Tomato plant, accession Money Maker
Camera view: horizontal (90 deg, fisheye); turntable rotation: 120 degrees
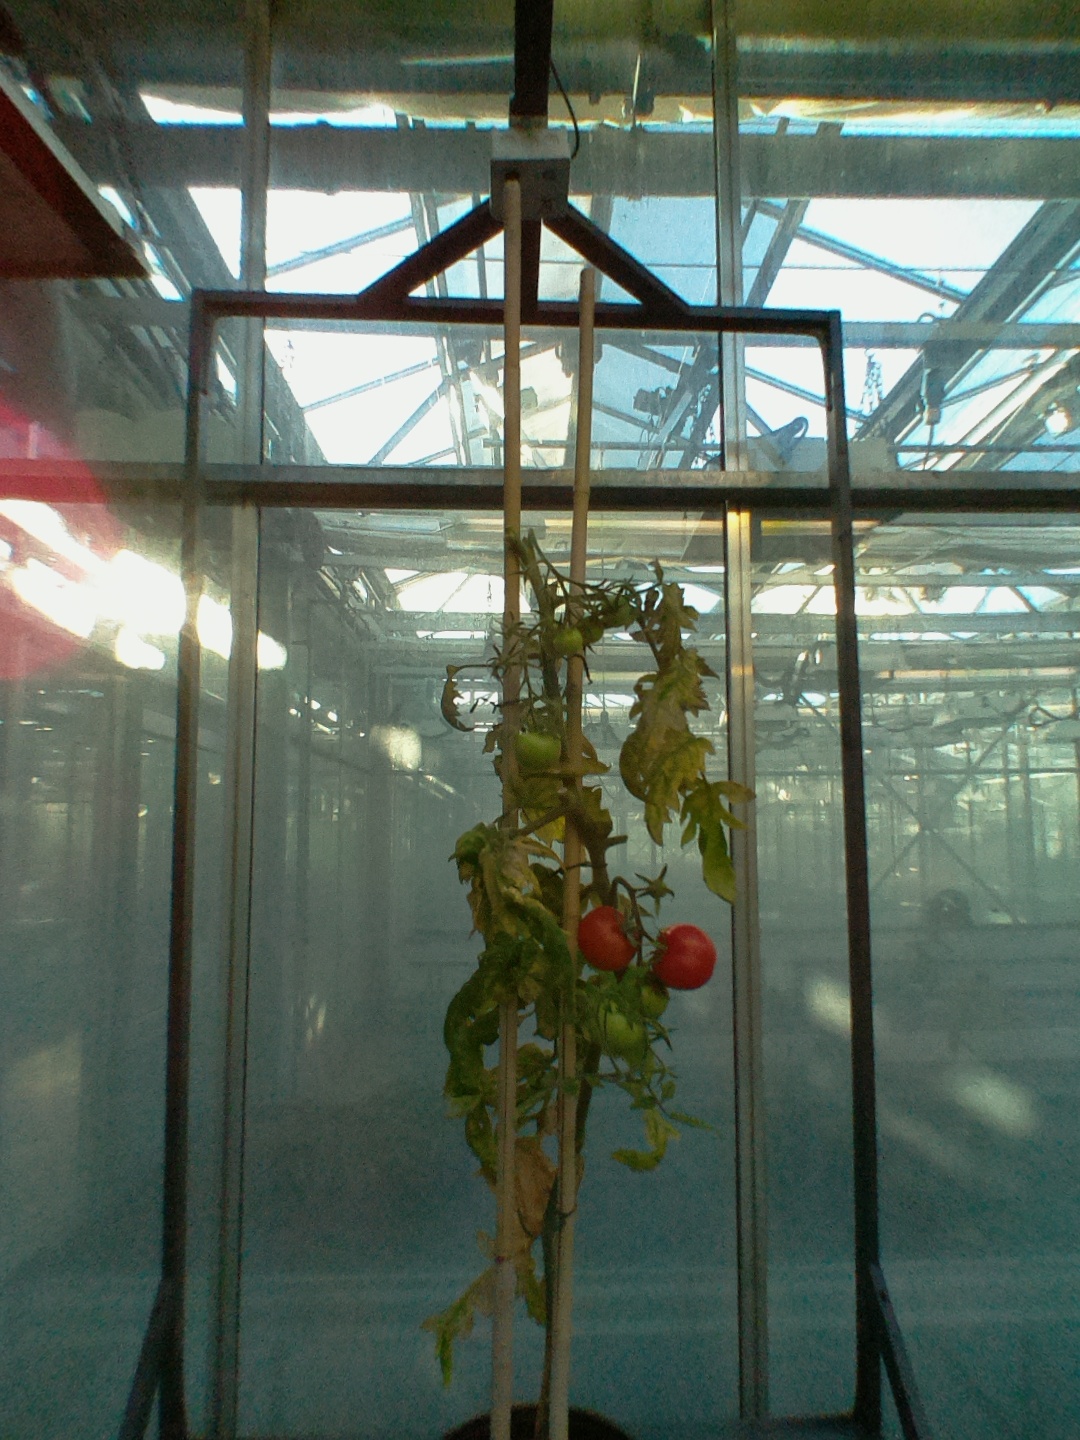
BBCH growth stage 82: 20%-30% of fruits show typical fully ripe color